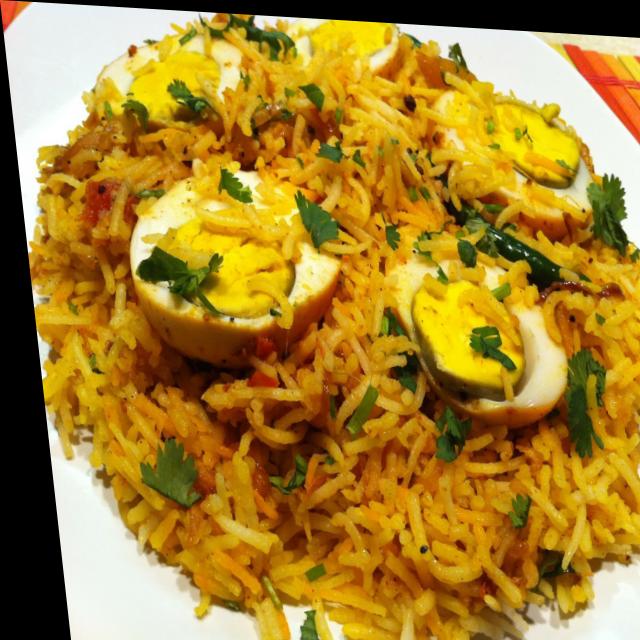
Dish: biryani